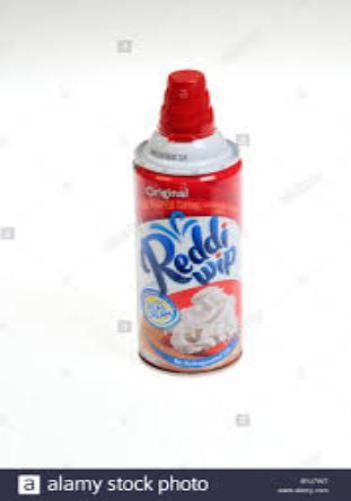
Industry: Food